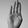
ASL letter: B